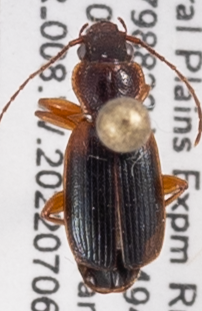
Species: Cymindis planipennis
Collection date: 2022-07-06
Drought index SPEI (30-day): -0.664
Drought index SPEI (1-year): -2.09
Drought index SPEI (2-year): -1.45